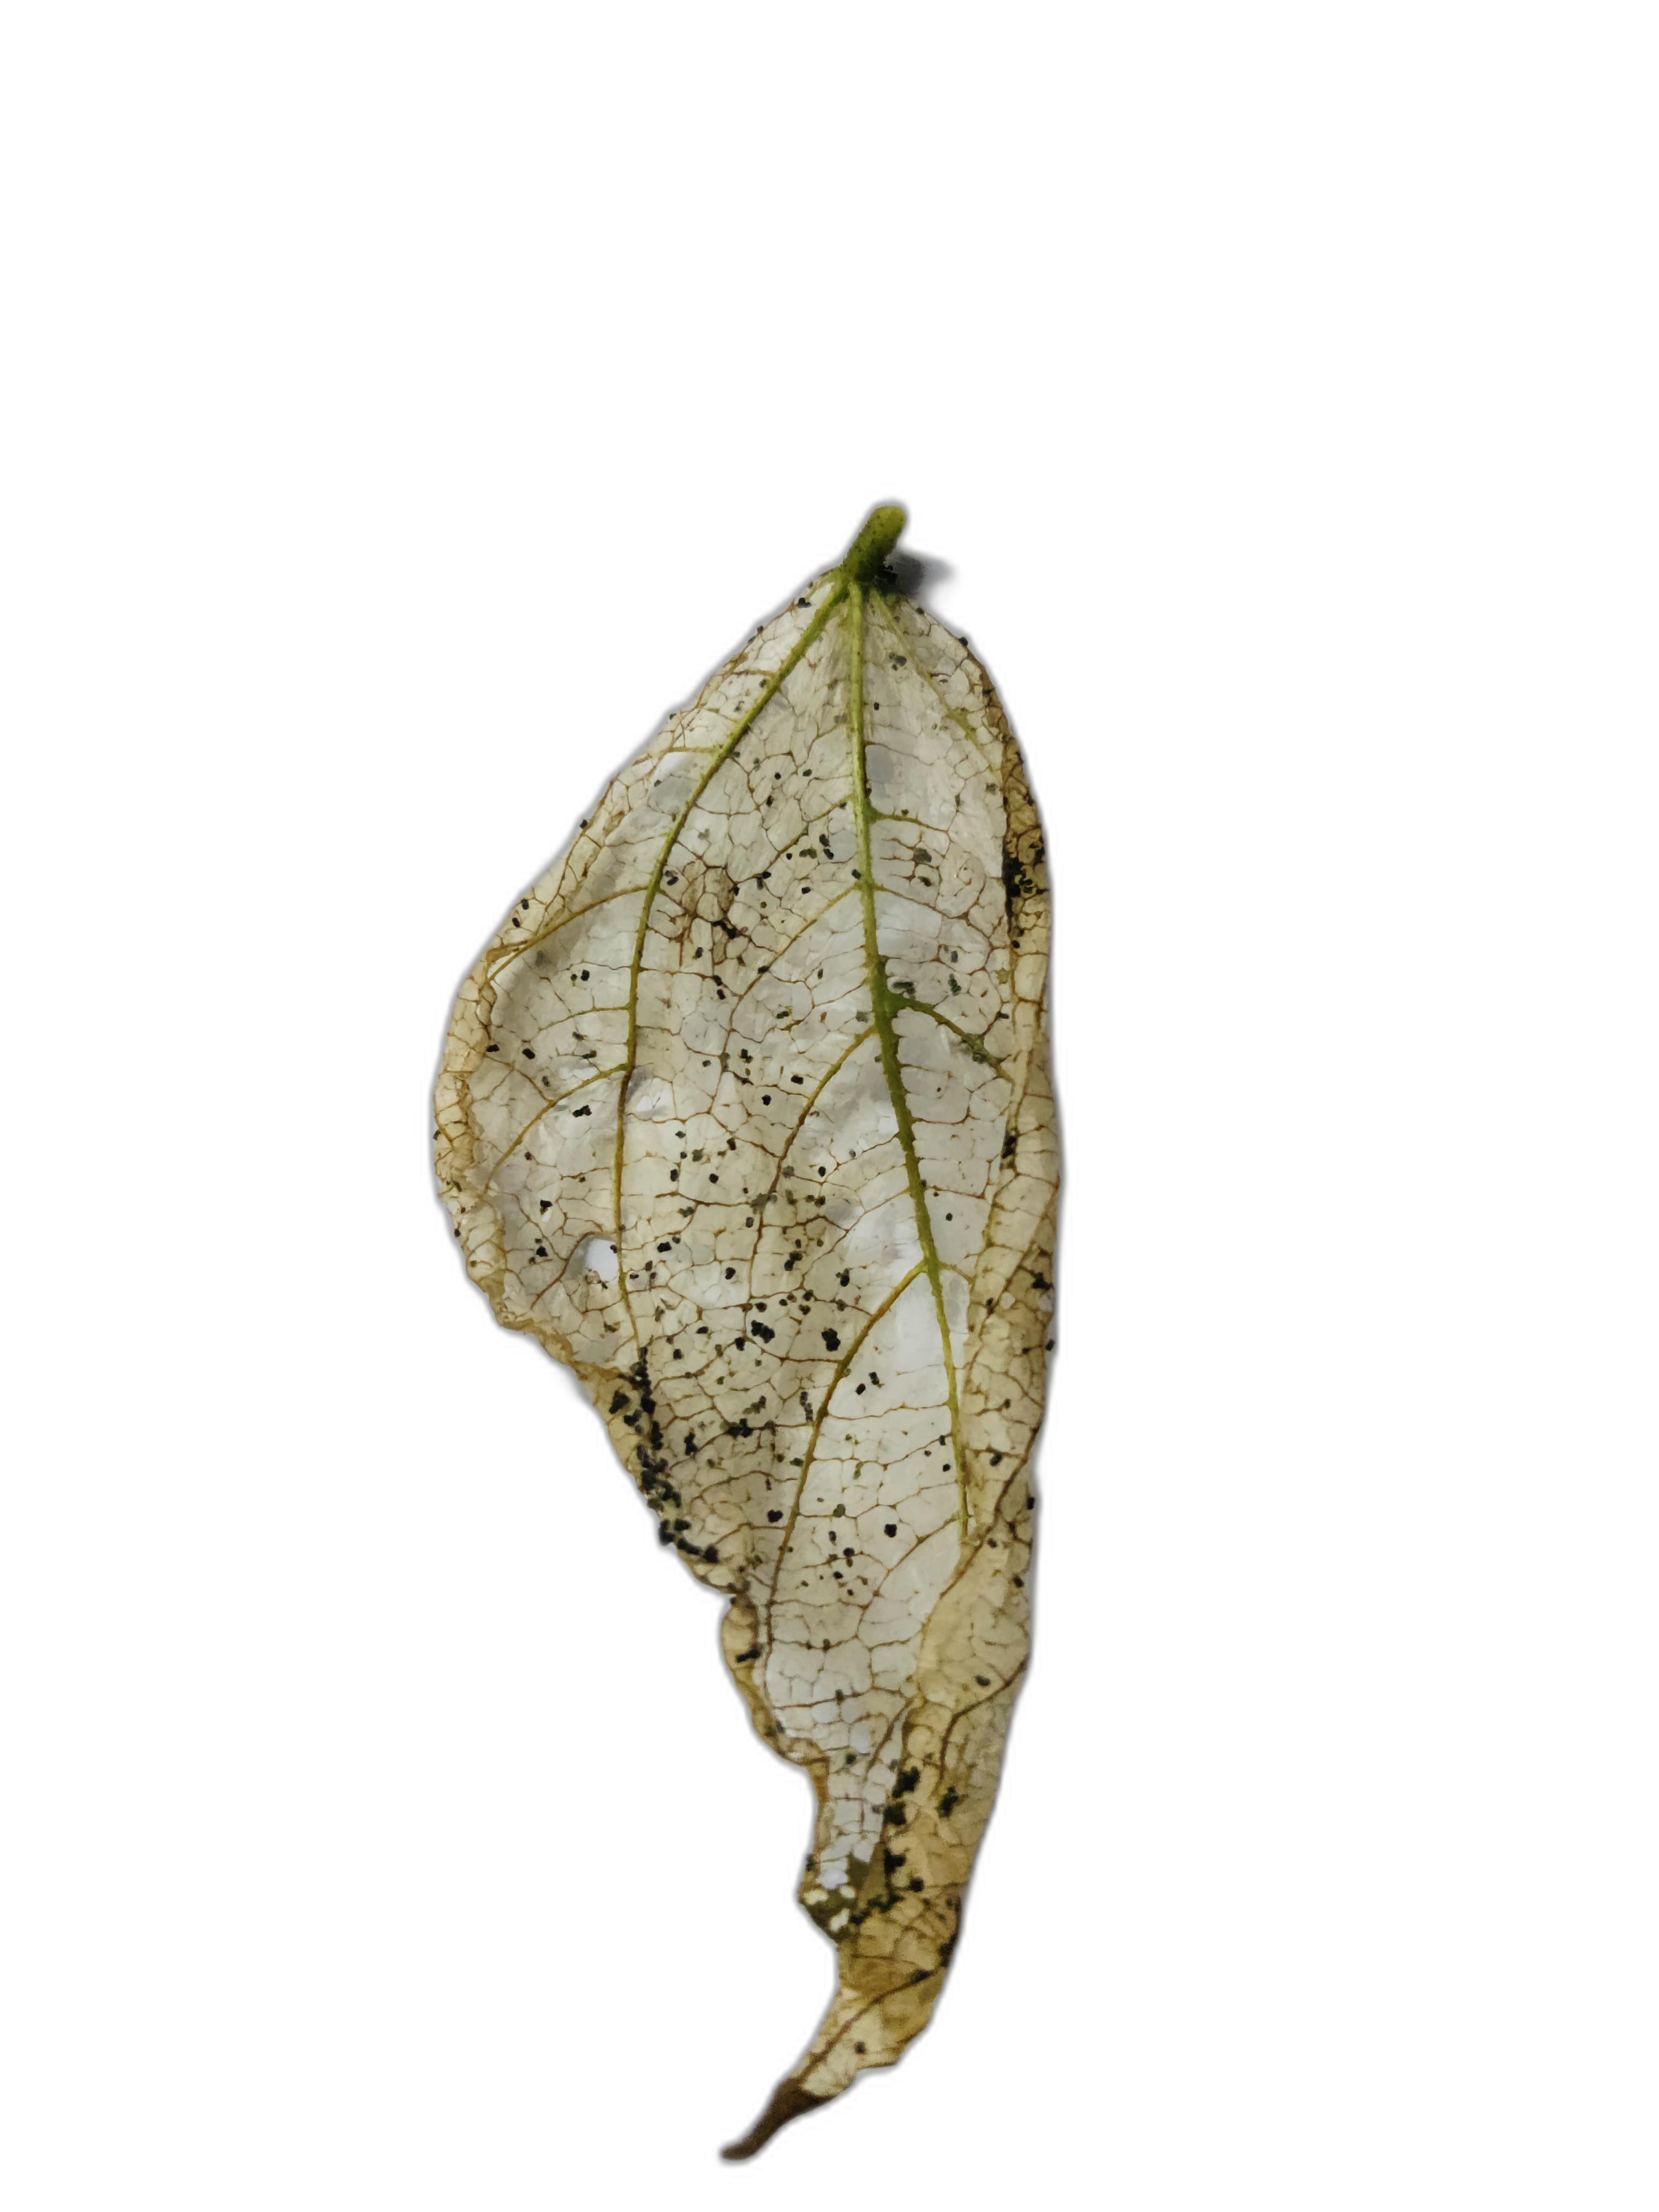
Label: Insect